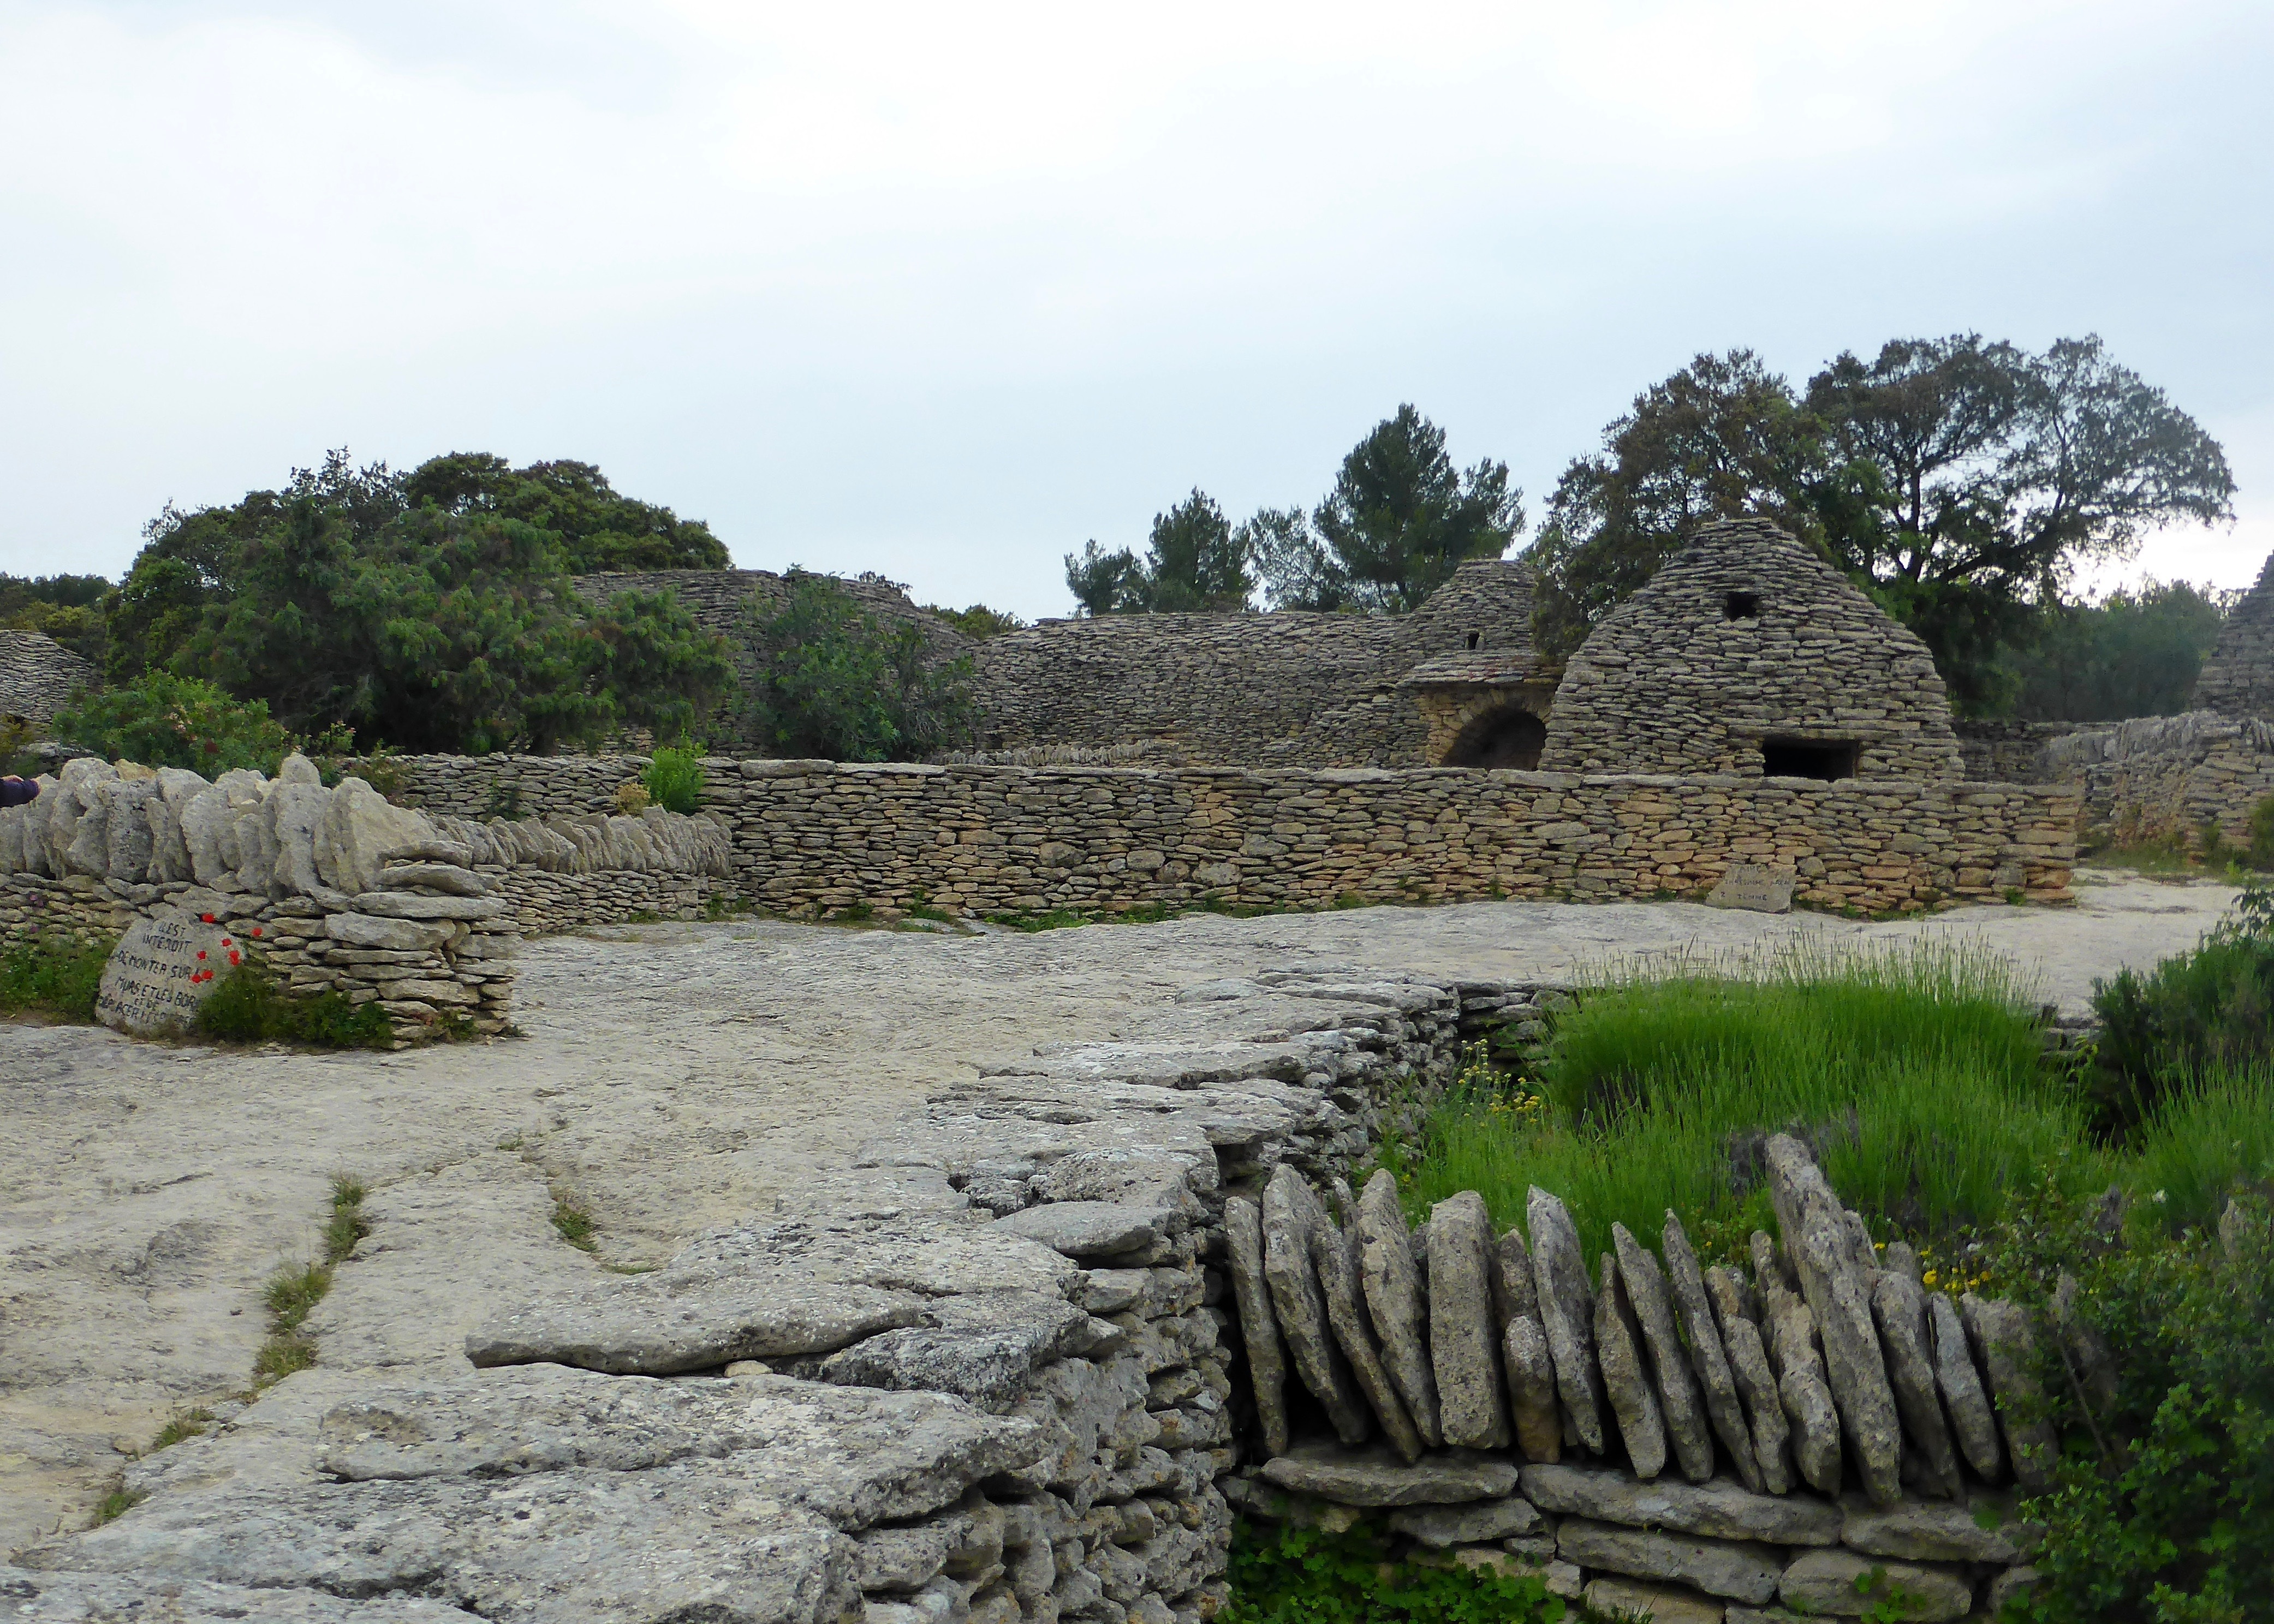
rock, building, wall, stone, village, construction, natural, rough, fortification, terrain, material, buildings, ruins, stone background, abode, archaeological site, ancient history, maya civilization